The Stars My Destination

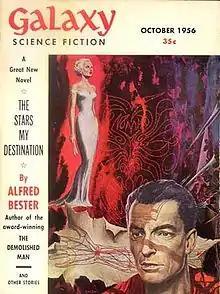
The first installment of "The Stars My Destination" was cover-featured on the October 1956 issue of "Galaxy".

The Stars My Destination is a science fiction novel by American writer Alfred Bester. It was first published in book form in the United Kingdom in June 1956, where it was titled "Tiger! Tiger!"; the novel was named after William Blake's 1794 poem "The Tyger", whose first verse is printed as the first page of the novel. The novel remains widely known under that title in the markets in which this edition was circulated. It was subsequently serialized in the American "Galaxy Science Fiction" magazine in four parts, beginning in October 1956. A working title was "Hell's My Destination"; the book was also associated with the name "The Burning Spear". It was Bester's last novel for the next 19 years.